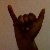
The image shows a hand gesture representing the letter 'Y' in Indian Sign Language.